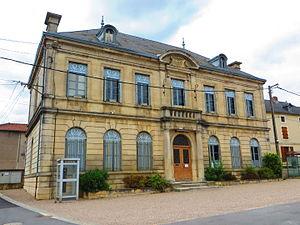
Sommedieue La mairie
Sommedieue est une commune française située dans le département de la Meuse, en région Grand Est.